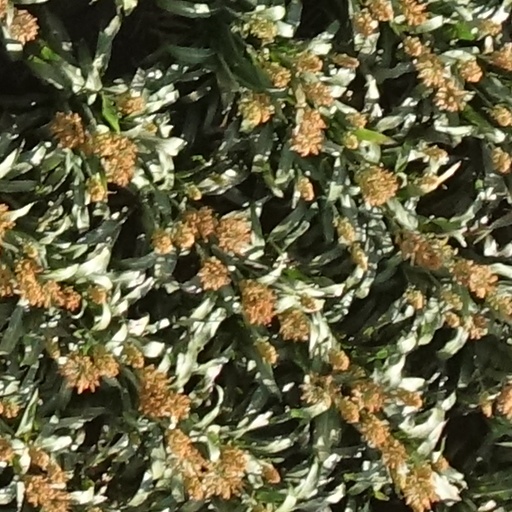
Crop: sorghum